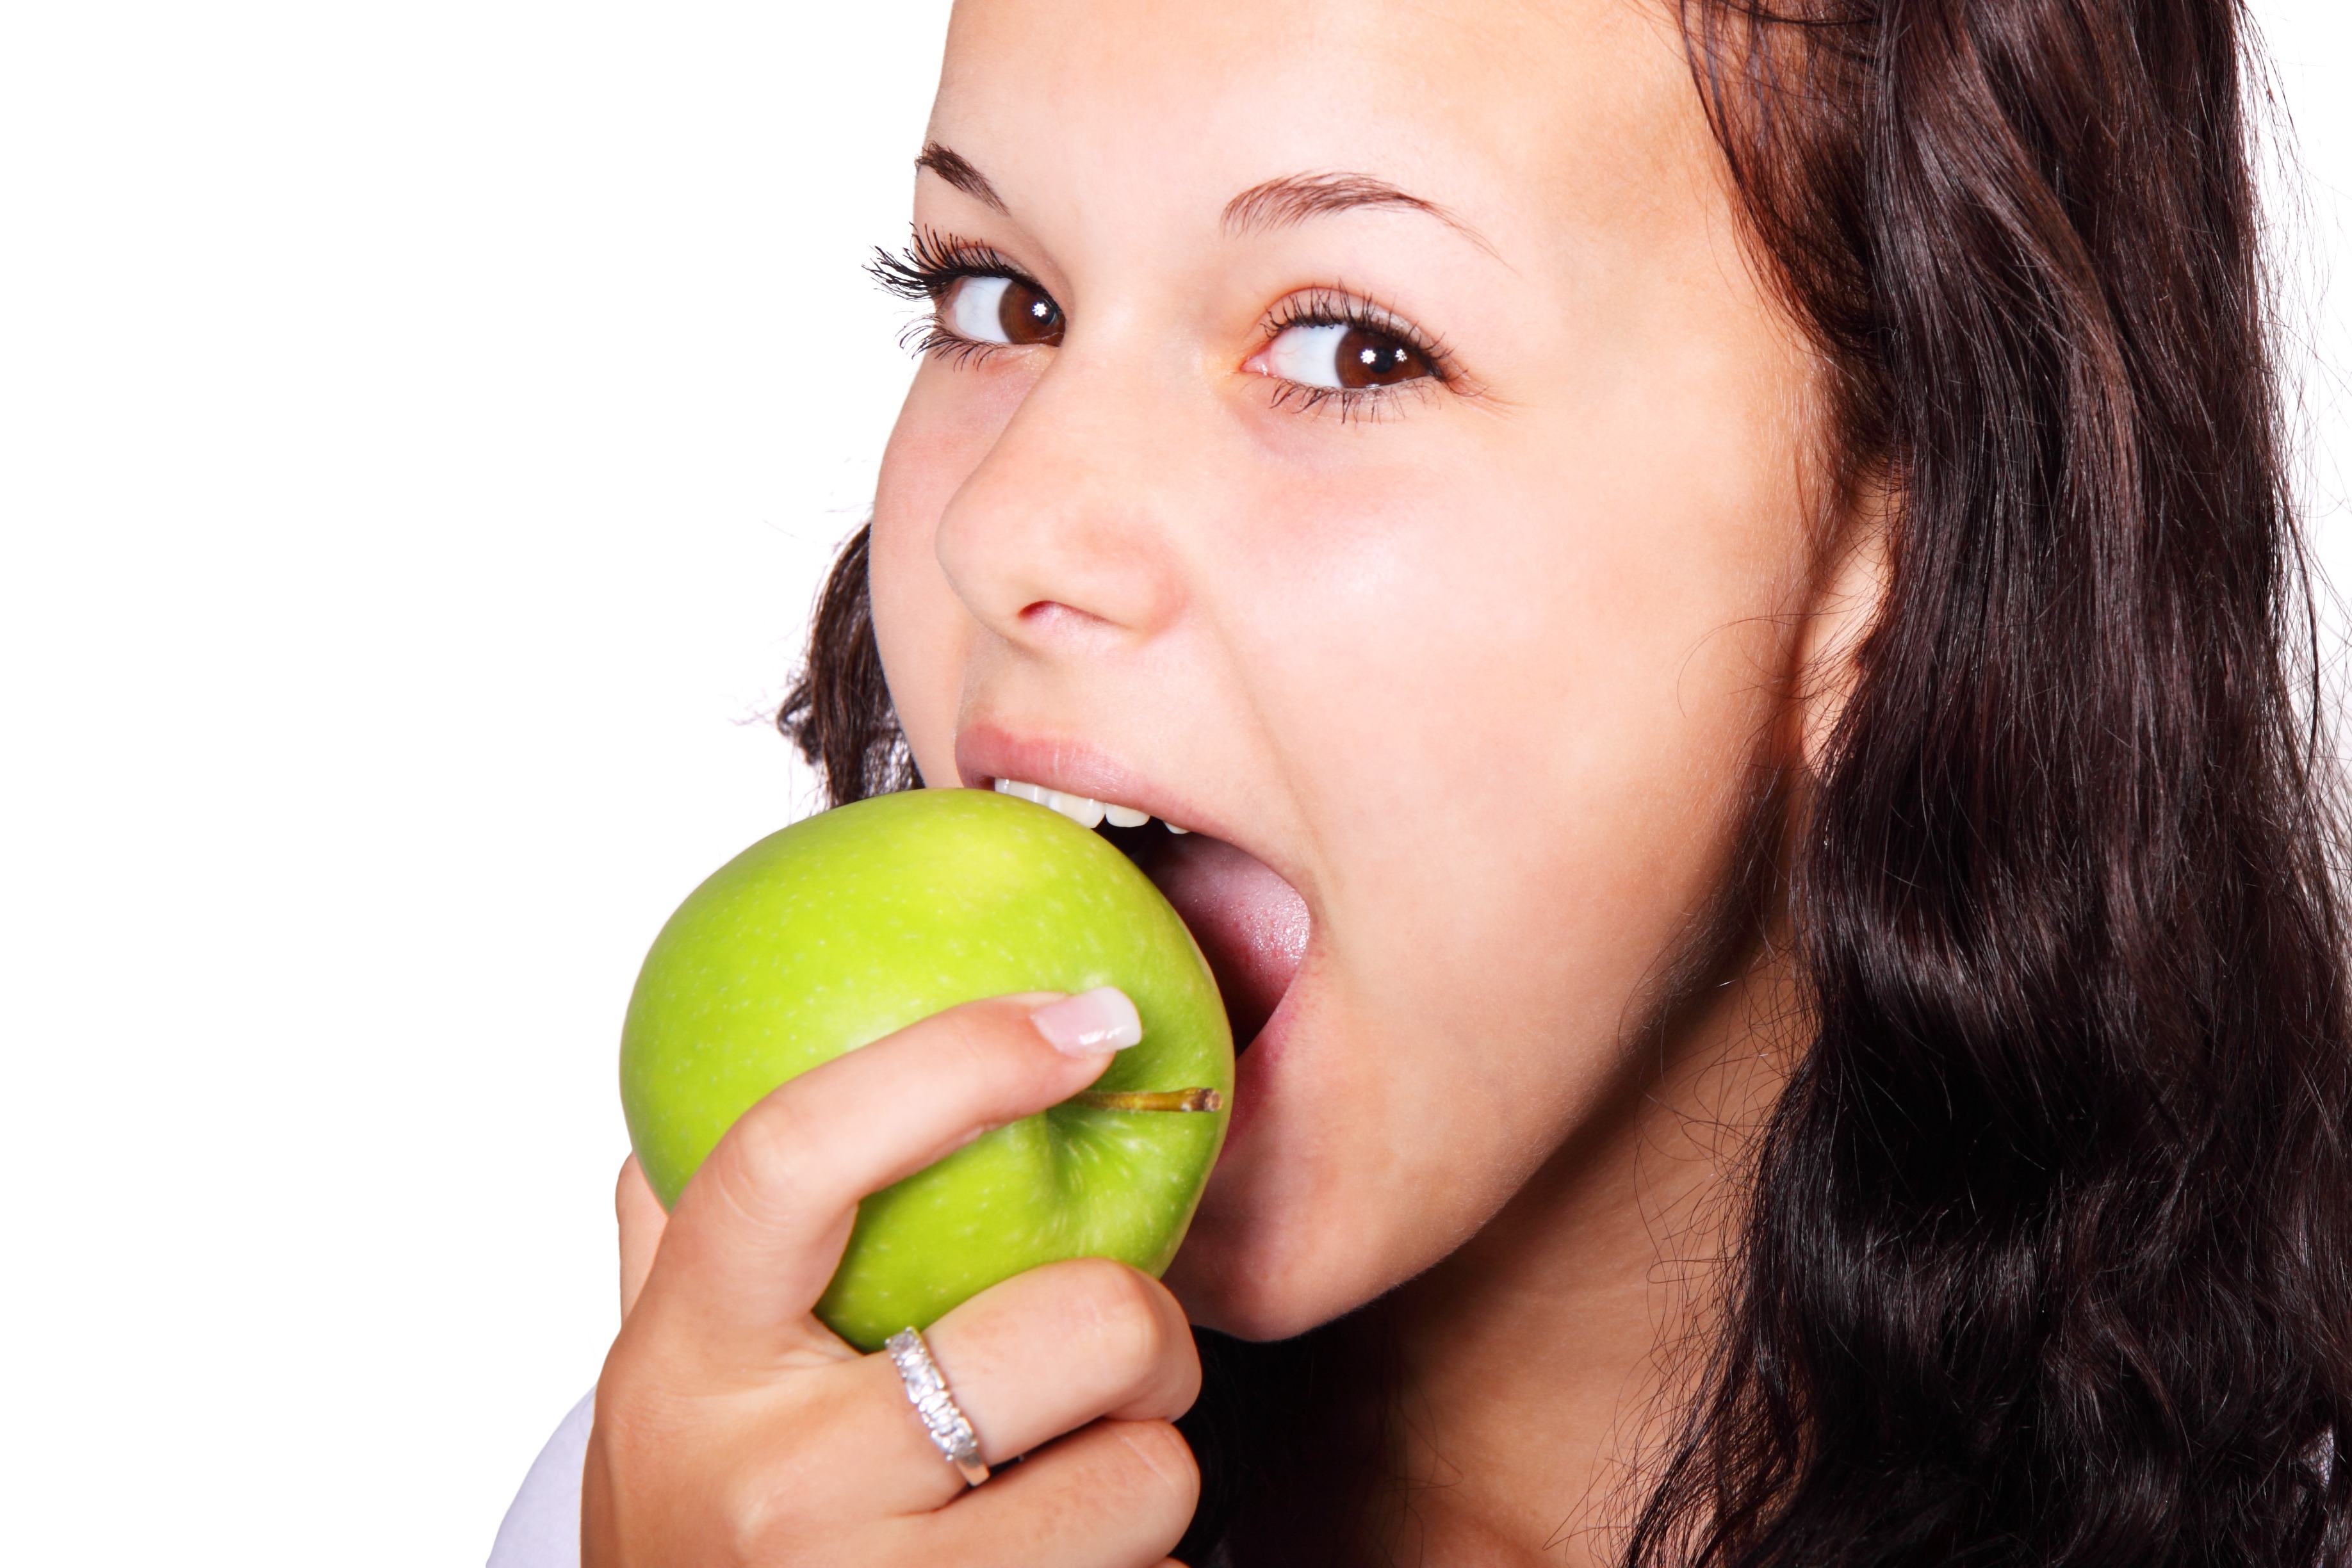
hand, apple, person, plant, girl, woman, fruit, female, model, finger, food, produce, snack, lip, mouth, close up, human body, face, eating, nose, head, skin, beauty, organ, sweetness, biting, flavor, bite, flowering plant, sense, land plant, human action